Three Fantasiestücke, Op. 111

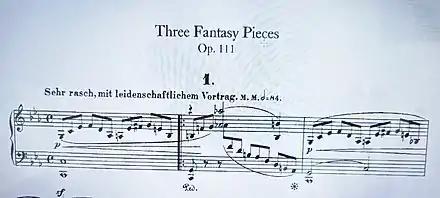

The two pianists James Friskin and Irwin Freundlich present the " Three Fantasiestücke" for piano, Op. 111 as follows: "These short pieces were intended to be played in sequence; but this does not seem absolutely essential."